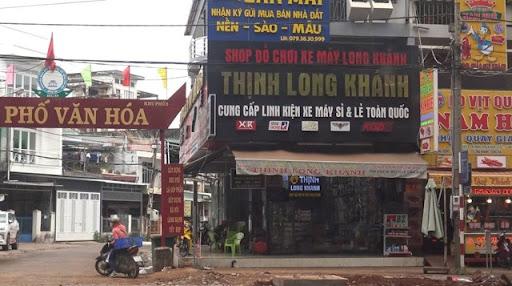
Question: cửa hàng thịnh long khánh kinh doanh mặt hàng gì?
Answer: linh kiện xe máy